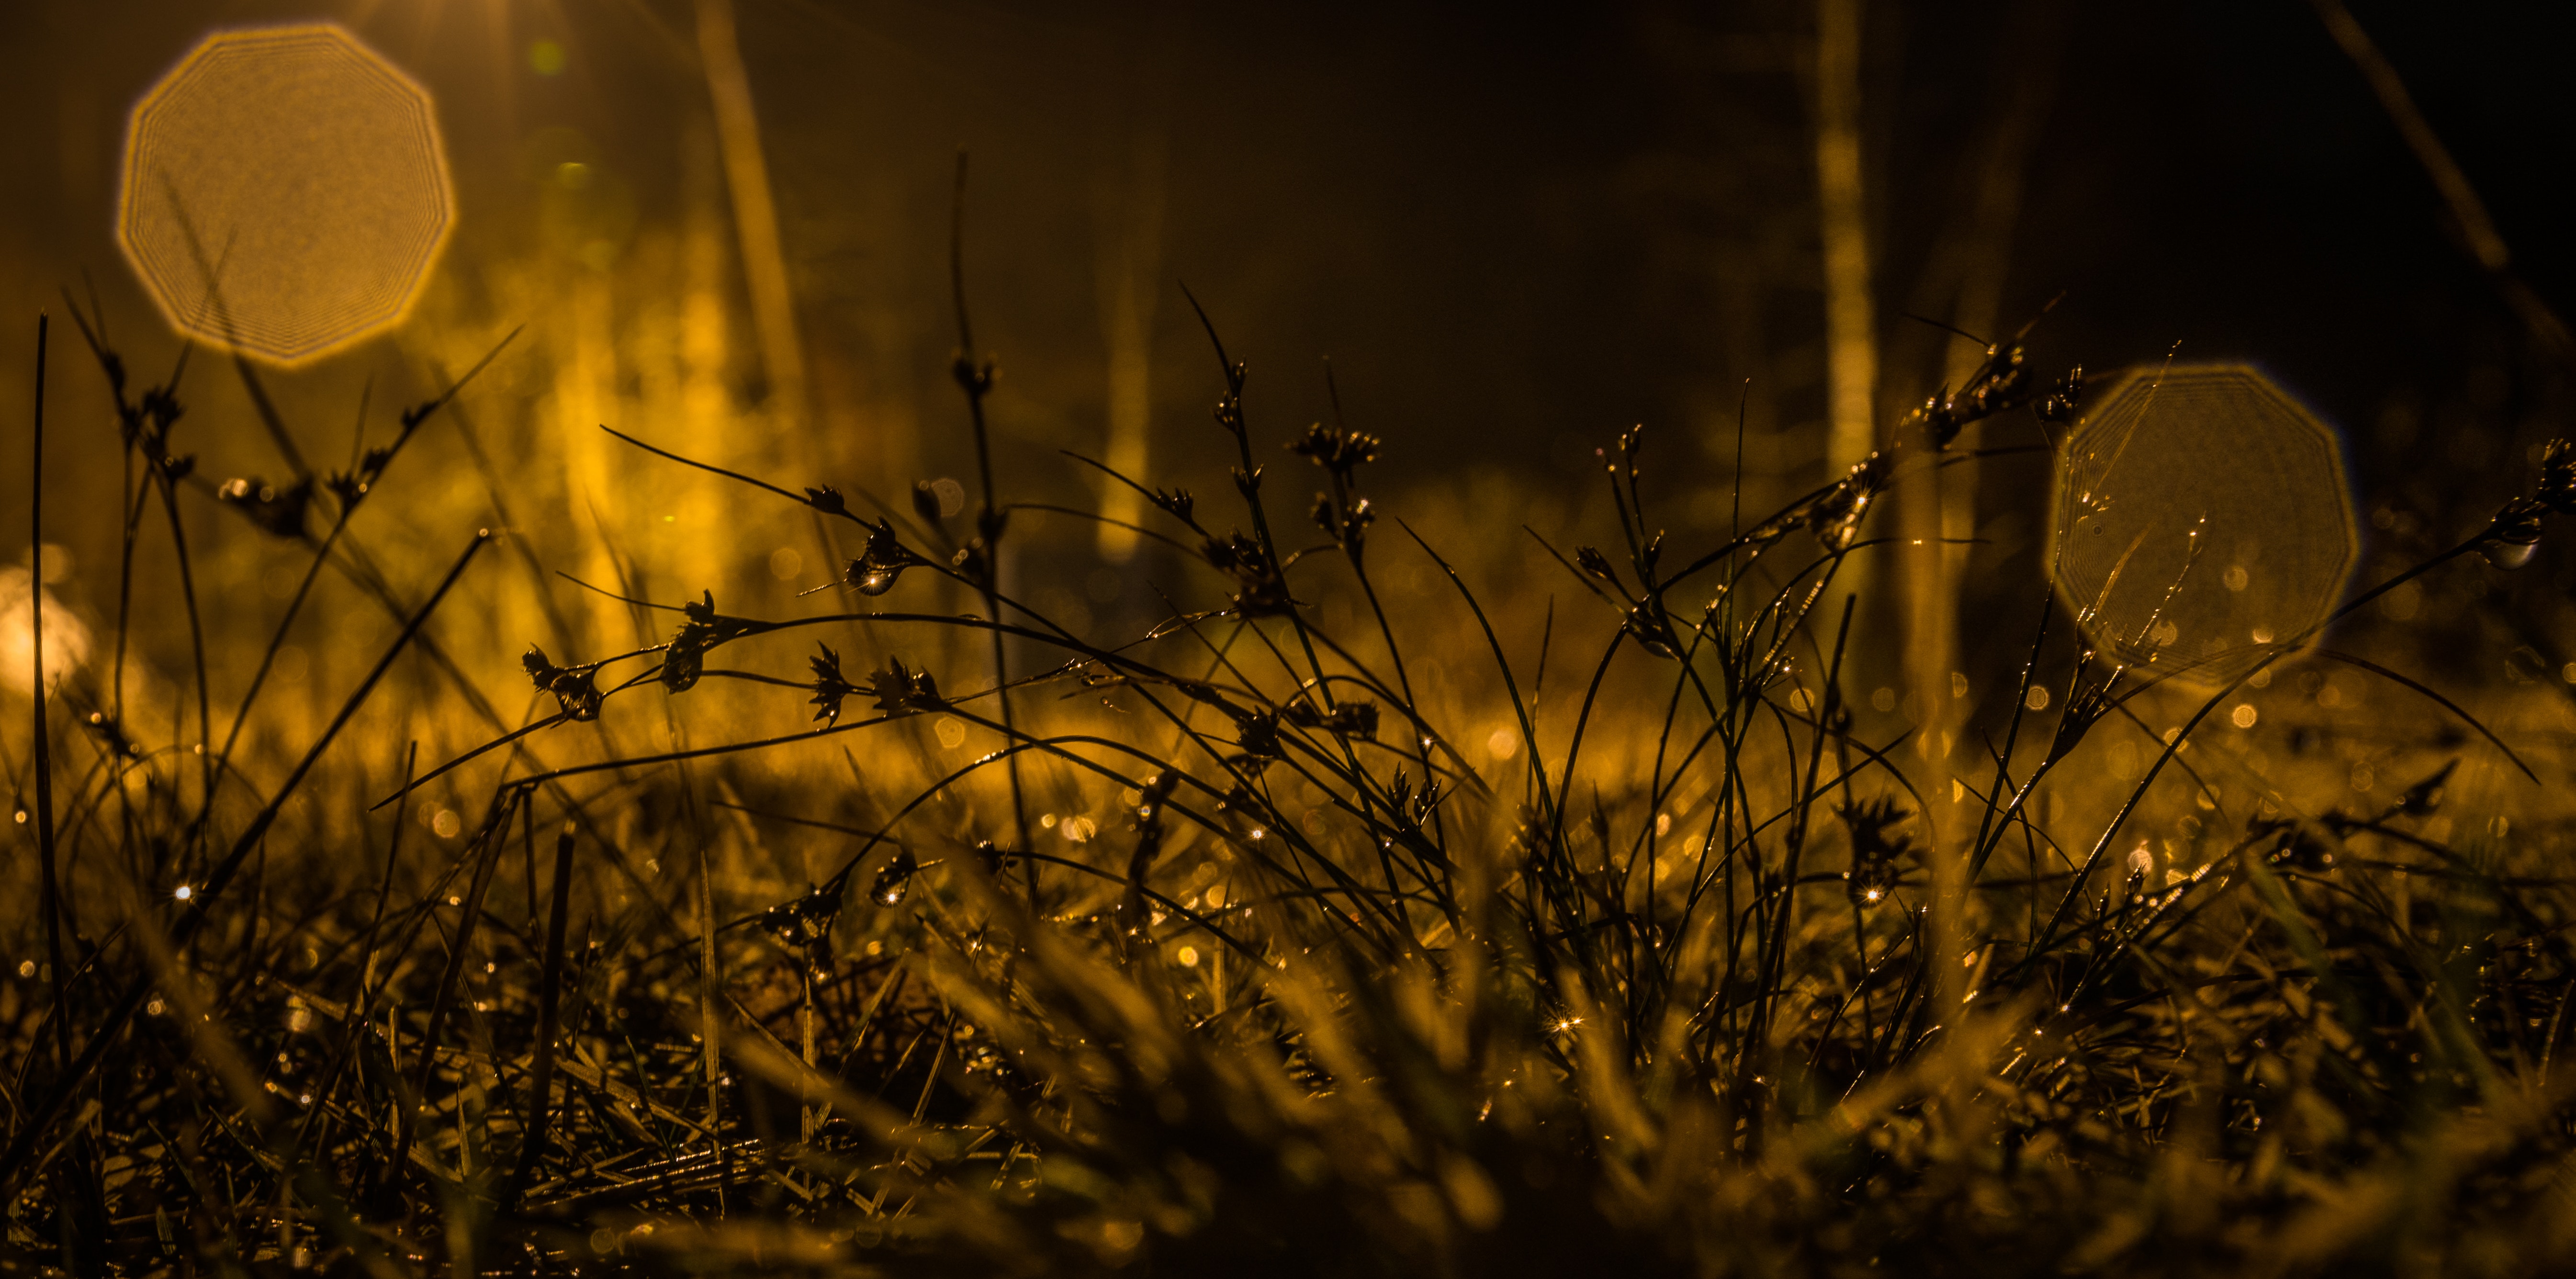
nature, water, grass, sky, light, branch, yellow, orange, leaf, night, lighting, grass family, tree, sunlight, plant, atmosphere, twig, photography, macro photography, landscape, space, forest, plant stem, darkness, heat, evening